Sempringham Priory

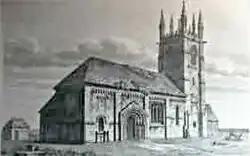
Sempringham Parish Church

Sempringham Priory was a priory in Lincolnshire, England, located in the medieval hamlet of Sempringham, to the northwest of Pointon. Today, all that remains of the priory is a marking on the ground where the walls stood and a square, which are identifiable only in aerial photos of the vicinity. However, the parish church of St Andrew's, built around 1100 AD, is witness to the priory standing alone in a field away from the main road.